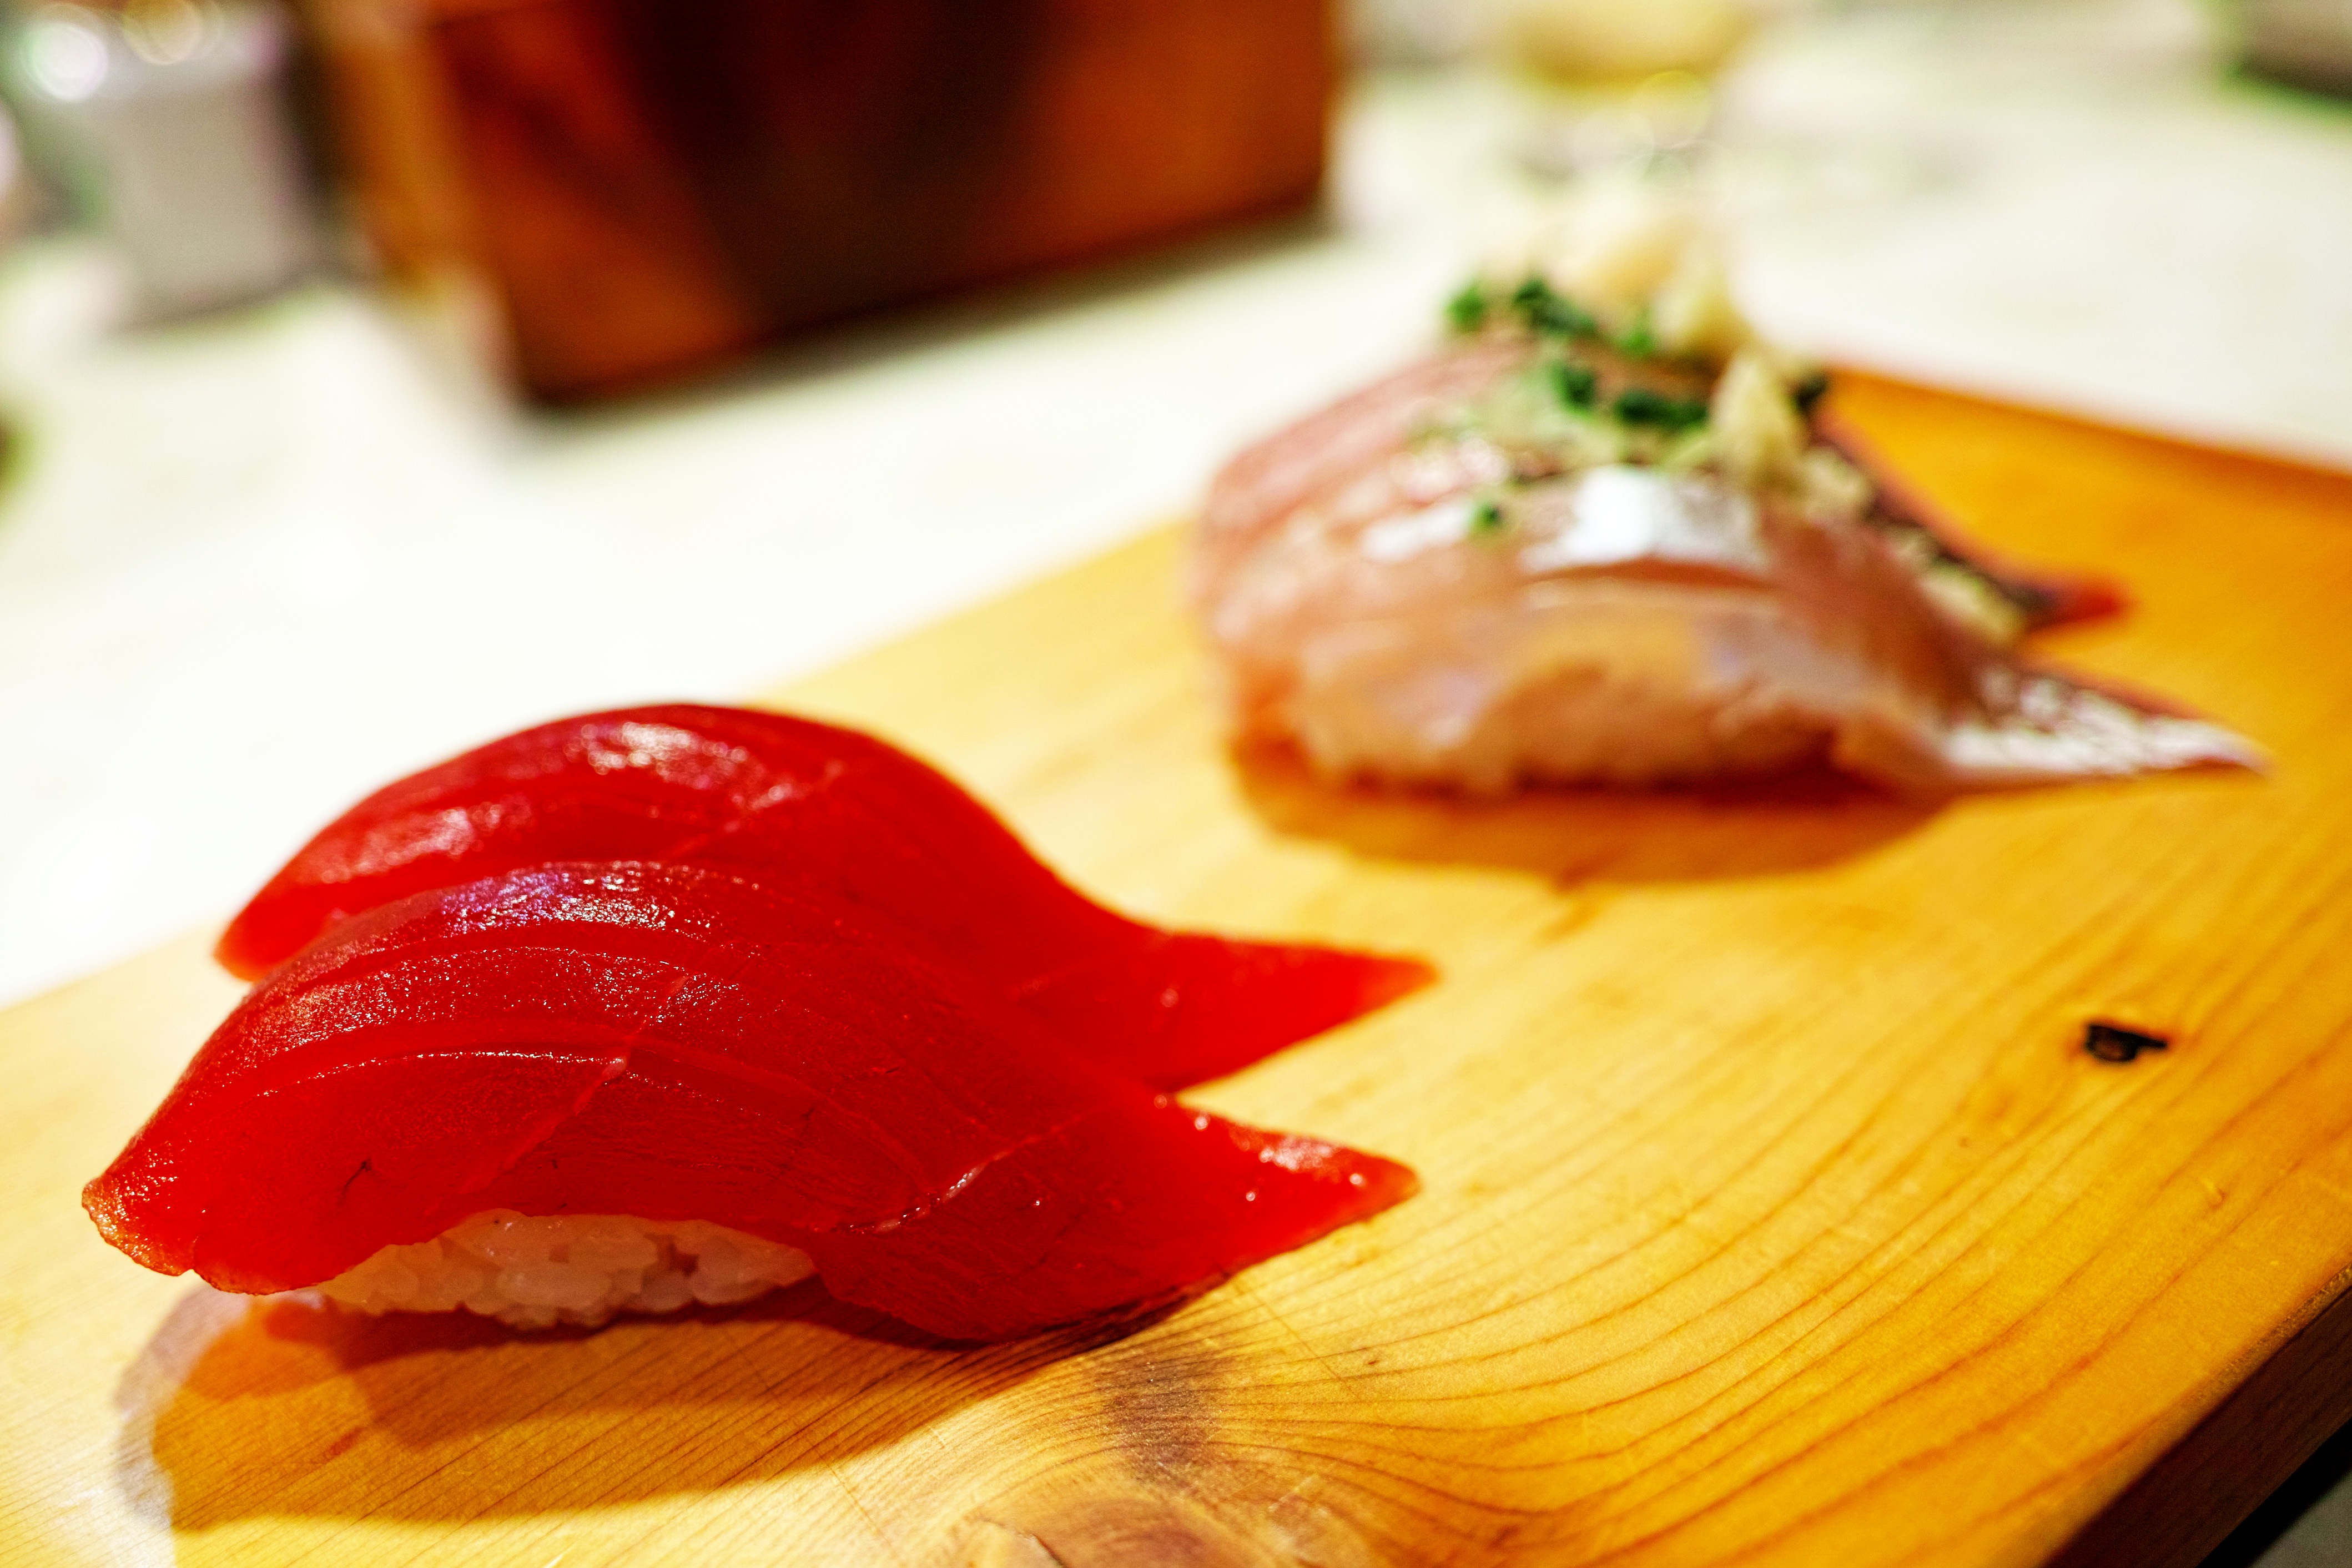
restaurant, dish, meal, food, produce, vegetable, fish, meat, cuisine, prosciutto, sushi, japanese food, japan food, sense